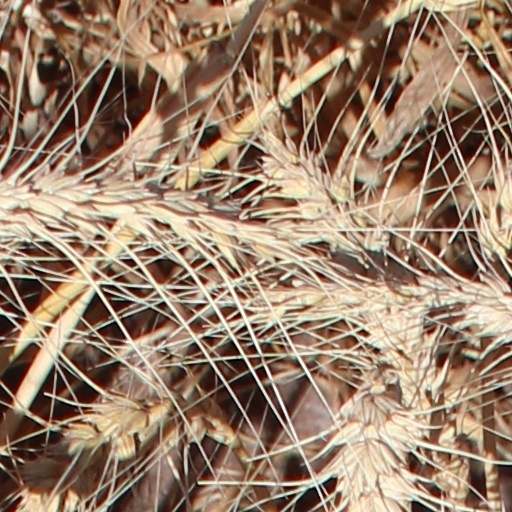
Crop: wheat